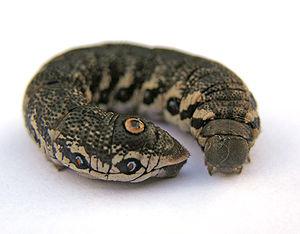
Le Sphinx de l'épilobe ou Sphinx de l'œnothère est une espèce de lépidoptères de la famille des Sphingidae, de la sous-famille des Macroglossinae, de la tribu des Macroglossini et du genre Proserpinus.